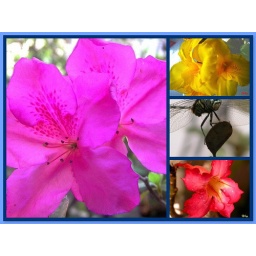
all are from garden at my house, my mother-in-law's house and garden in my office building